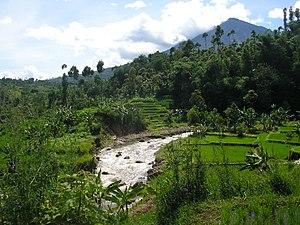
Le kabupaten de Garut, en indonésien Kabupaten Garut, est un kabupaten d'Indonésie situé dans la province de Java occidental. Située au cœur du massif montagneux du Priangan, pourvue d'un climat relativement frais, la région de Garut était surnommée par les Hollandais "la Suisse de Java".
Garut est une ville de Java occidental en Indonésie, capitale du kabupaten de Garut. Elle est située à environ 75 km au sud-est de Bandung.